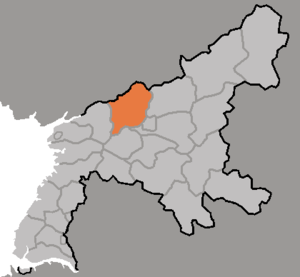
Kaech'ŏn est une ville localisée dans la province du Pyongan du Sud, en Corée du Nord. La ville comptait 336 000 habitants en 1991. Les ressources en eau son abondantes et de nombreux réservoirs sont localisés à Kaechon. Les sites touristiques à Kaechon incluent la caverne de Songam, le temple Taeripsa et les forteresses de Changhamsŏng, entre autres.